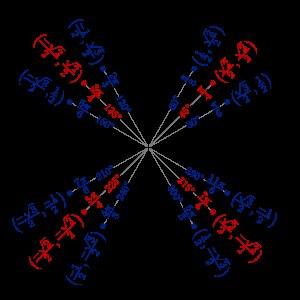
Cette table de lignes trigonométriques exactes rassemble certaines valeurs des fonctions trigonométriques sinus, cosinus, tangente et cotangente sous forme d'expressions algébriques à l'aide de racines carrées de réels, parfois imbriquées. Ces expressions sont obtenues à partir des valeurs remarquables pour les angles de 30° et de 36° et à l'aide des identités trigonométriques de duplication et d'addition des angles.
En géométrie, le sinus d'un angle dans un triangle rectangle est le rapport entre la longueur du côté opposé à cet angle et la longueur de l'hypoténuse. La notion s'étend aussi à tout angle géométrique. Dans cette acception, le sinus est un nombre compris entre 0 et 1. Si l'on introduit une notion d'orientation, les angles peuvent prendre n'importe quelle valeur positive ou négative, et le sinus est un nombre compris entre −1 et +1. Le sinus d'un angle α est noté sin ou simplement sin α.
En mathématiques, les fonctions trigonométriques sont des fonctions dont la variable est une mesure d'angle. Elles permettent de relier les longueurs des côtés d'un triangle en fonction de la mesure des angles aux sommets. Plus généralement, les fonctions trigonométriques sont importantes pour étudier les triangles et les polygones, les cercles et modéliser des phénomènes périodiques.
La fonction cosinus est une fonction mathématique paire d'un angle. Dans un triangle rectangle, le cosinus d'un angle est le rapport de la longueur du côté adjacent par la longueur de l'hypoténuse.
En mathématiques, le cercle trigonométrique est un cercle qui permet d'illustrer et de définir des notions comme celles d'angle, de radian et les fonctions trigonométriques : cosinus, sinus, tangente. Il s'agit du cercle dont le rayon est égal à 1 et qui est centré sur l'origine du repère, dans le plan usuel muni d'un repère orthonormé.
La trigonométrie est une branche des mathématiques qui traite des relations entre distances et angles dans les triangles et des fonctions trigonométriques telles que sinus, cosinus, tangente.